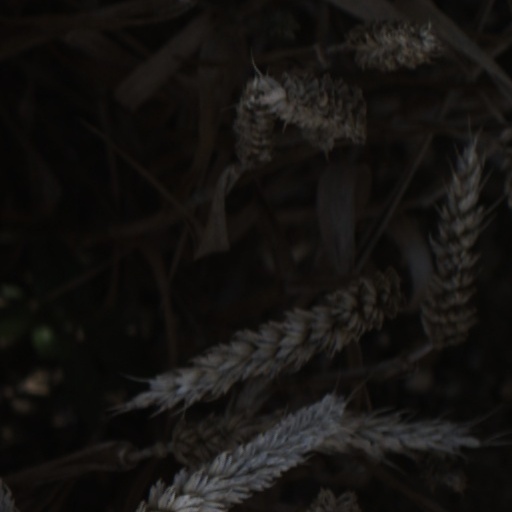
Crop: wheat